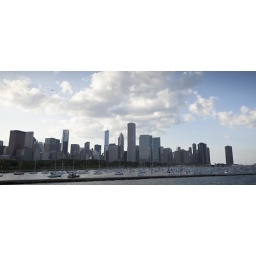
Chicago Skyline looking north from the Shedd Aquarium deck, plane and seagulls overhead and boats in the foreground